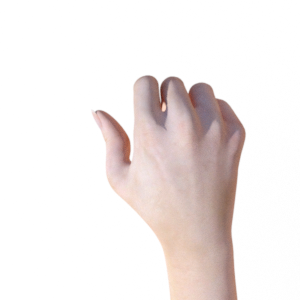
Label: rock